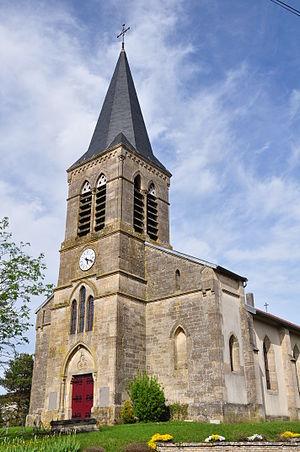
Église de Brizeaux (Canton de Seuil-d'Argonne, Département de la Meuse, région Lorraine, France).